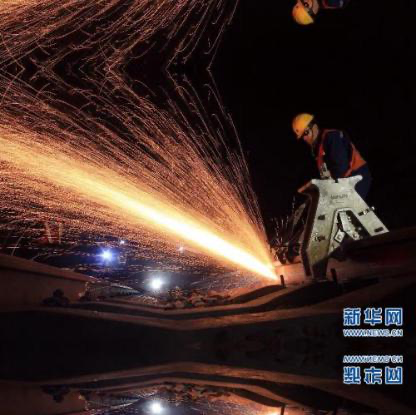
Objects in the image:
label: helmet
label: helmet